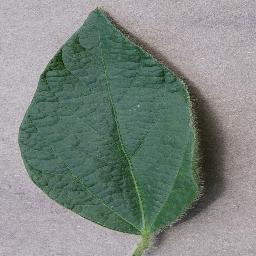
Label: Soybean___healthy